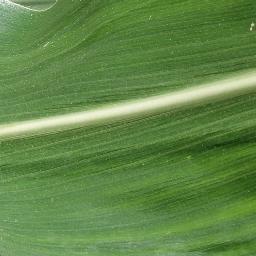
Label: Corn_(Maize)___Healthy